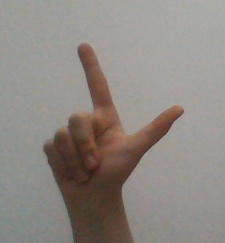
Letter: laam